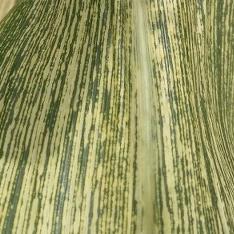
Crop: Maize
Condition: stripe-d